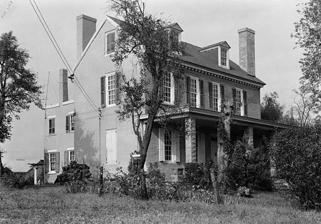
Building: Stonum
Country: United States of America
Year built: 1750
Historic house in Delaware, United States United States historic place Stonum U.S. National Register of Historic Places U.S. National Historic Landmark Stonum, seen in 1938 Show map of Delaware Show map of the United States Location 900 Washington Ave. , New Castle, Delaware Coordinates 39°39′37″N 75°34′35″W / 39.66037°N 75.57651°W / 39.66037; -75.57651 Area less than one acre Built c. 1750 ( 1750 ) Architectural style Georgian NRHP reference No. 73000524 Significant dates Added to NRHP November 7, 1973 Designated NHL November 7, 1993 Stonum , also called Stoneham, is a historic house at 900 Washington Avenue in New Castle, Delaware .  Its main section built about 1750, it was  the country home of George Read (1733–1798), a signer of the Declaration of Independence .  His advocacy enabled Delaware to become the first state ratifying the declaration. The house was declared a National Historic Landmark in 1973.  It is the only building standing associated with this Founding Father . Description and history Stonum is located west of the downtown area of New Castle, at the northwest corner of Washington Street ( Delaware Route 9 ) and 9th Street.  It is set on small wooded lot, facing roughly toward 9th Street.  It is a 2 + 1 ⁄ 2 -story brick structure, with a gabled roof and chimneys built into the side walls.  A two-story ell extends to the rear, which is probably of older age than the main block.  The front facade is four bays wide, with the entrance in the center-right bay, and a single-story porch across the full width, supported by brick posts.  The interior has an unusual center hall plan, with the main stairway set immediately to the right of the hall, in what is normally an intra-wall space between the hall and the right-side parlor.  The interior has many original finishes, including elegant period fireplace mantels and cornice moulding, and original wooden floors. The oldest portion of the house, its kitchen ell, was built about 1730.  The front portion of the house was added before 1769.  A further addition was made in 1850, while a concrete block porch was added in the 1920s. The house once enjoyed an expansive view of the Delaware River , which is now obscured by mature plantings and intervening development. The house served as a tenant farm for George Read during the 1750s and 1760s; it is unclear if the main block was built during or prior to his period of ownership.  It is the only surviving structure associated with Read, a prominent figure in Delaware politics through the Revolutionary period. His rented in-town house is only a few blocks away and burned in 1824, after Read had passed away and the building was being used as a bank.  The location is now the site of the formal gardens attached to the George Read II House , built by his son.  Read was an influential figure, contributing significantly to the drafting of Delaware's first state constitution in addition to his service in the Continental Congress (where he signed the United States Declaration of Independence ), as President of Delaware, and as a delegate to the Philadelphia Convention which drafted the United States Constitution . See also George Read II House , the more elaborate home of his son, now a museum New Castle County Court House References